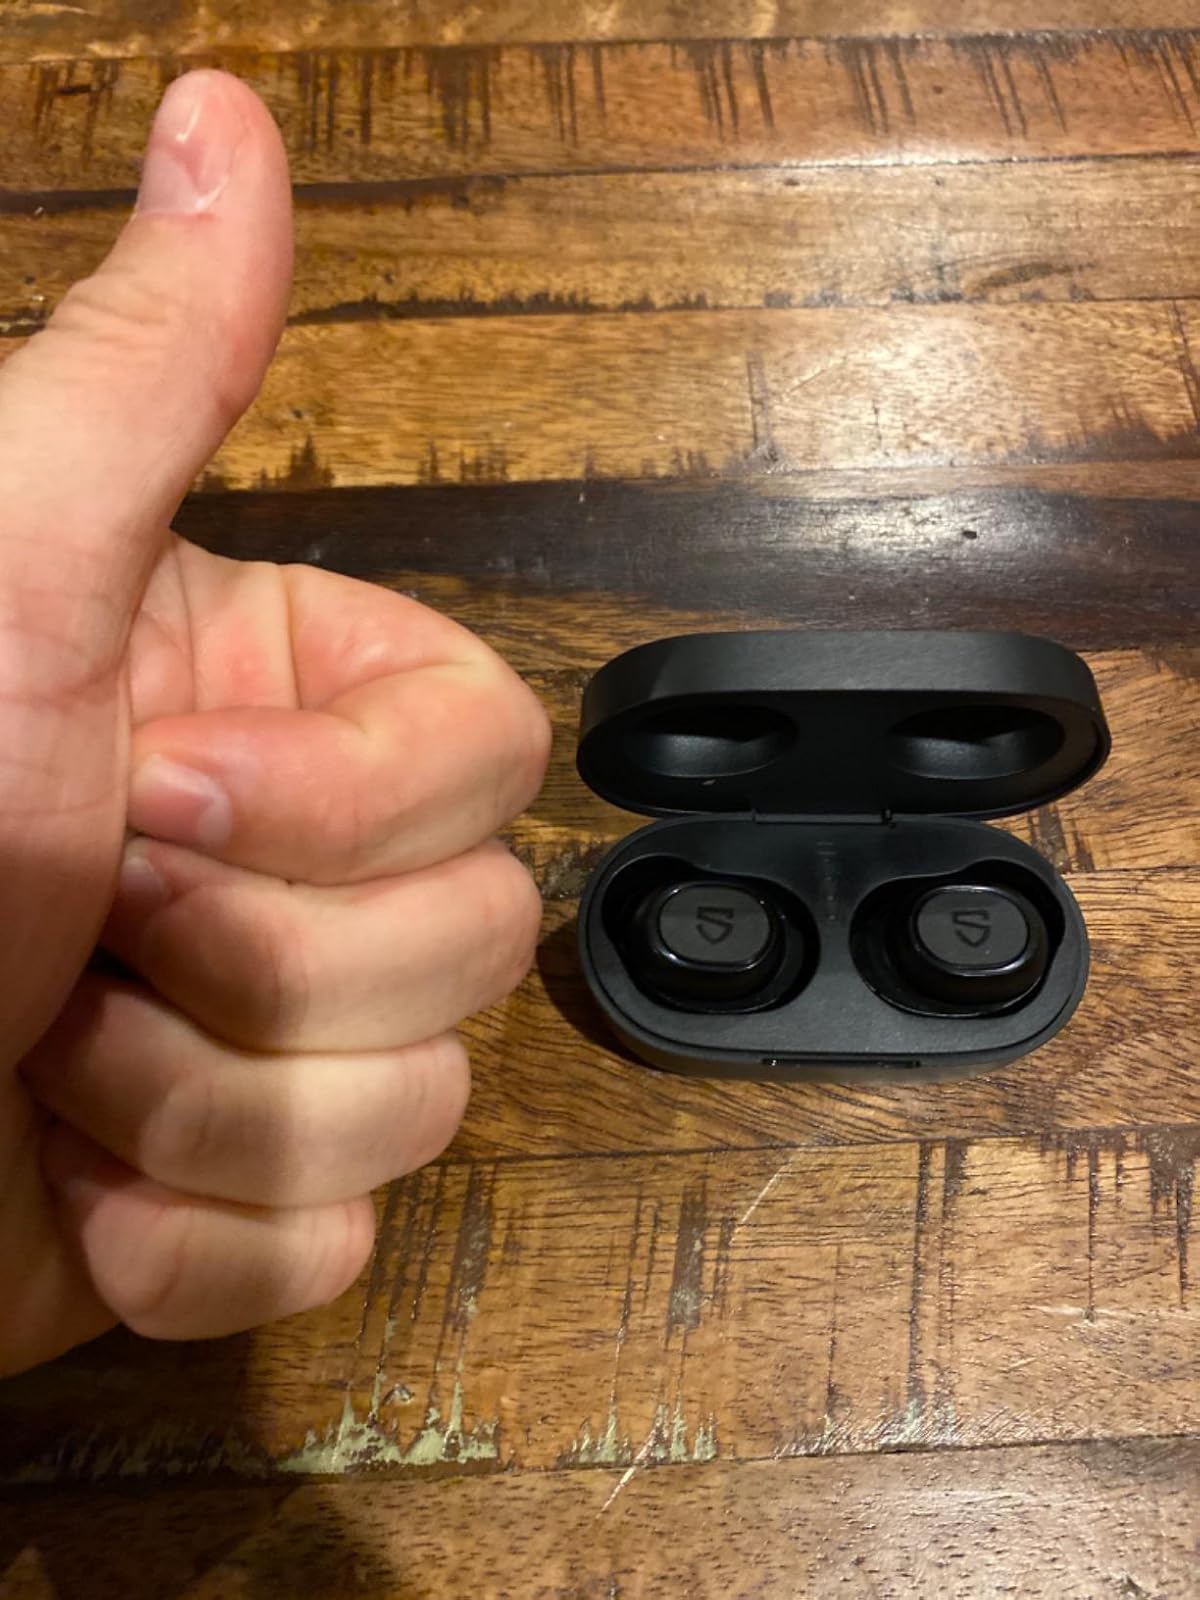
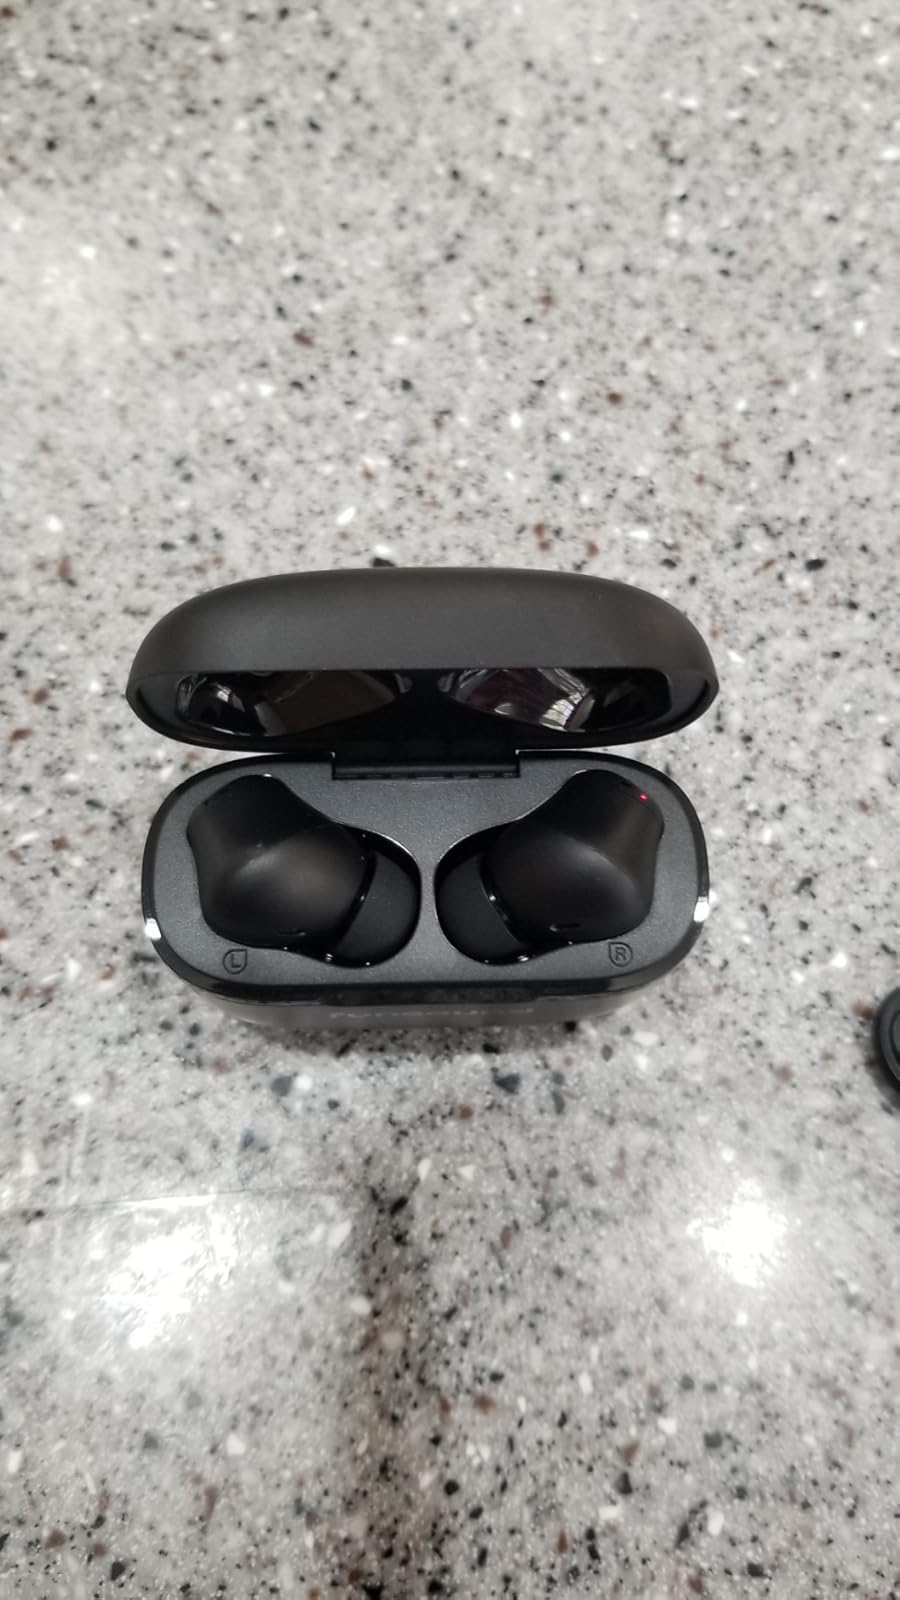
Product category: earbuds
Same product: no